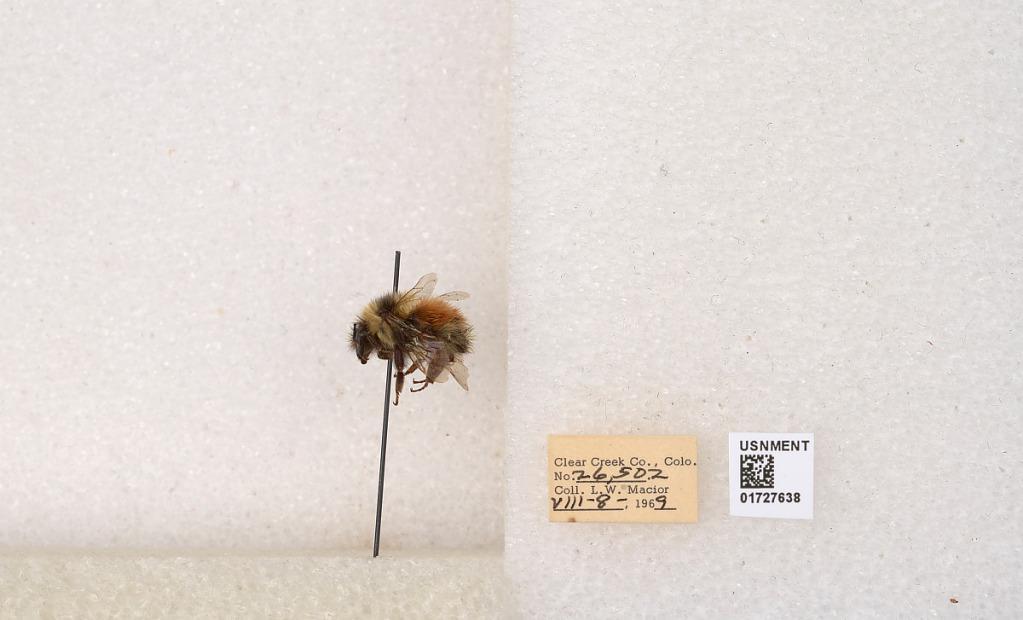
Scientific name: Bombus (Pyrobombus) sylvicola Kirby
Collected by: L. Macior
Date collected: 1969-8-8
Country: United States
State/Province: Colorado
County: Clear Creek
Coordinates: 39.7006, -105.694